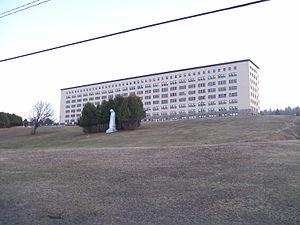
Hôpital à L'Annonciation